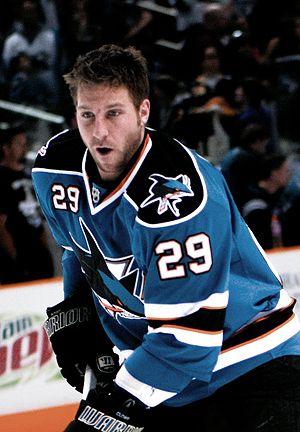
Ryane Clowe est un joueur professionnel canadien de hockey sur glace.